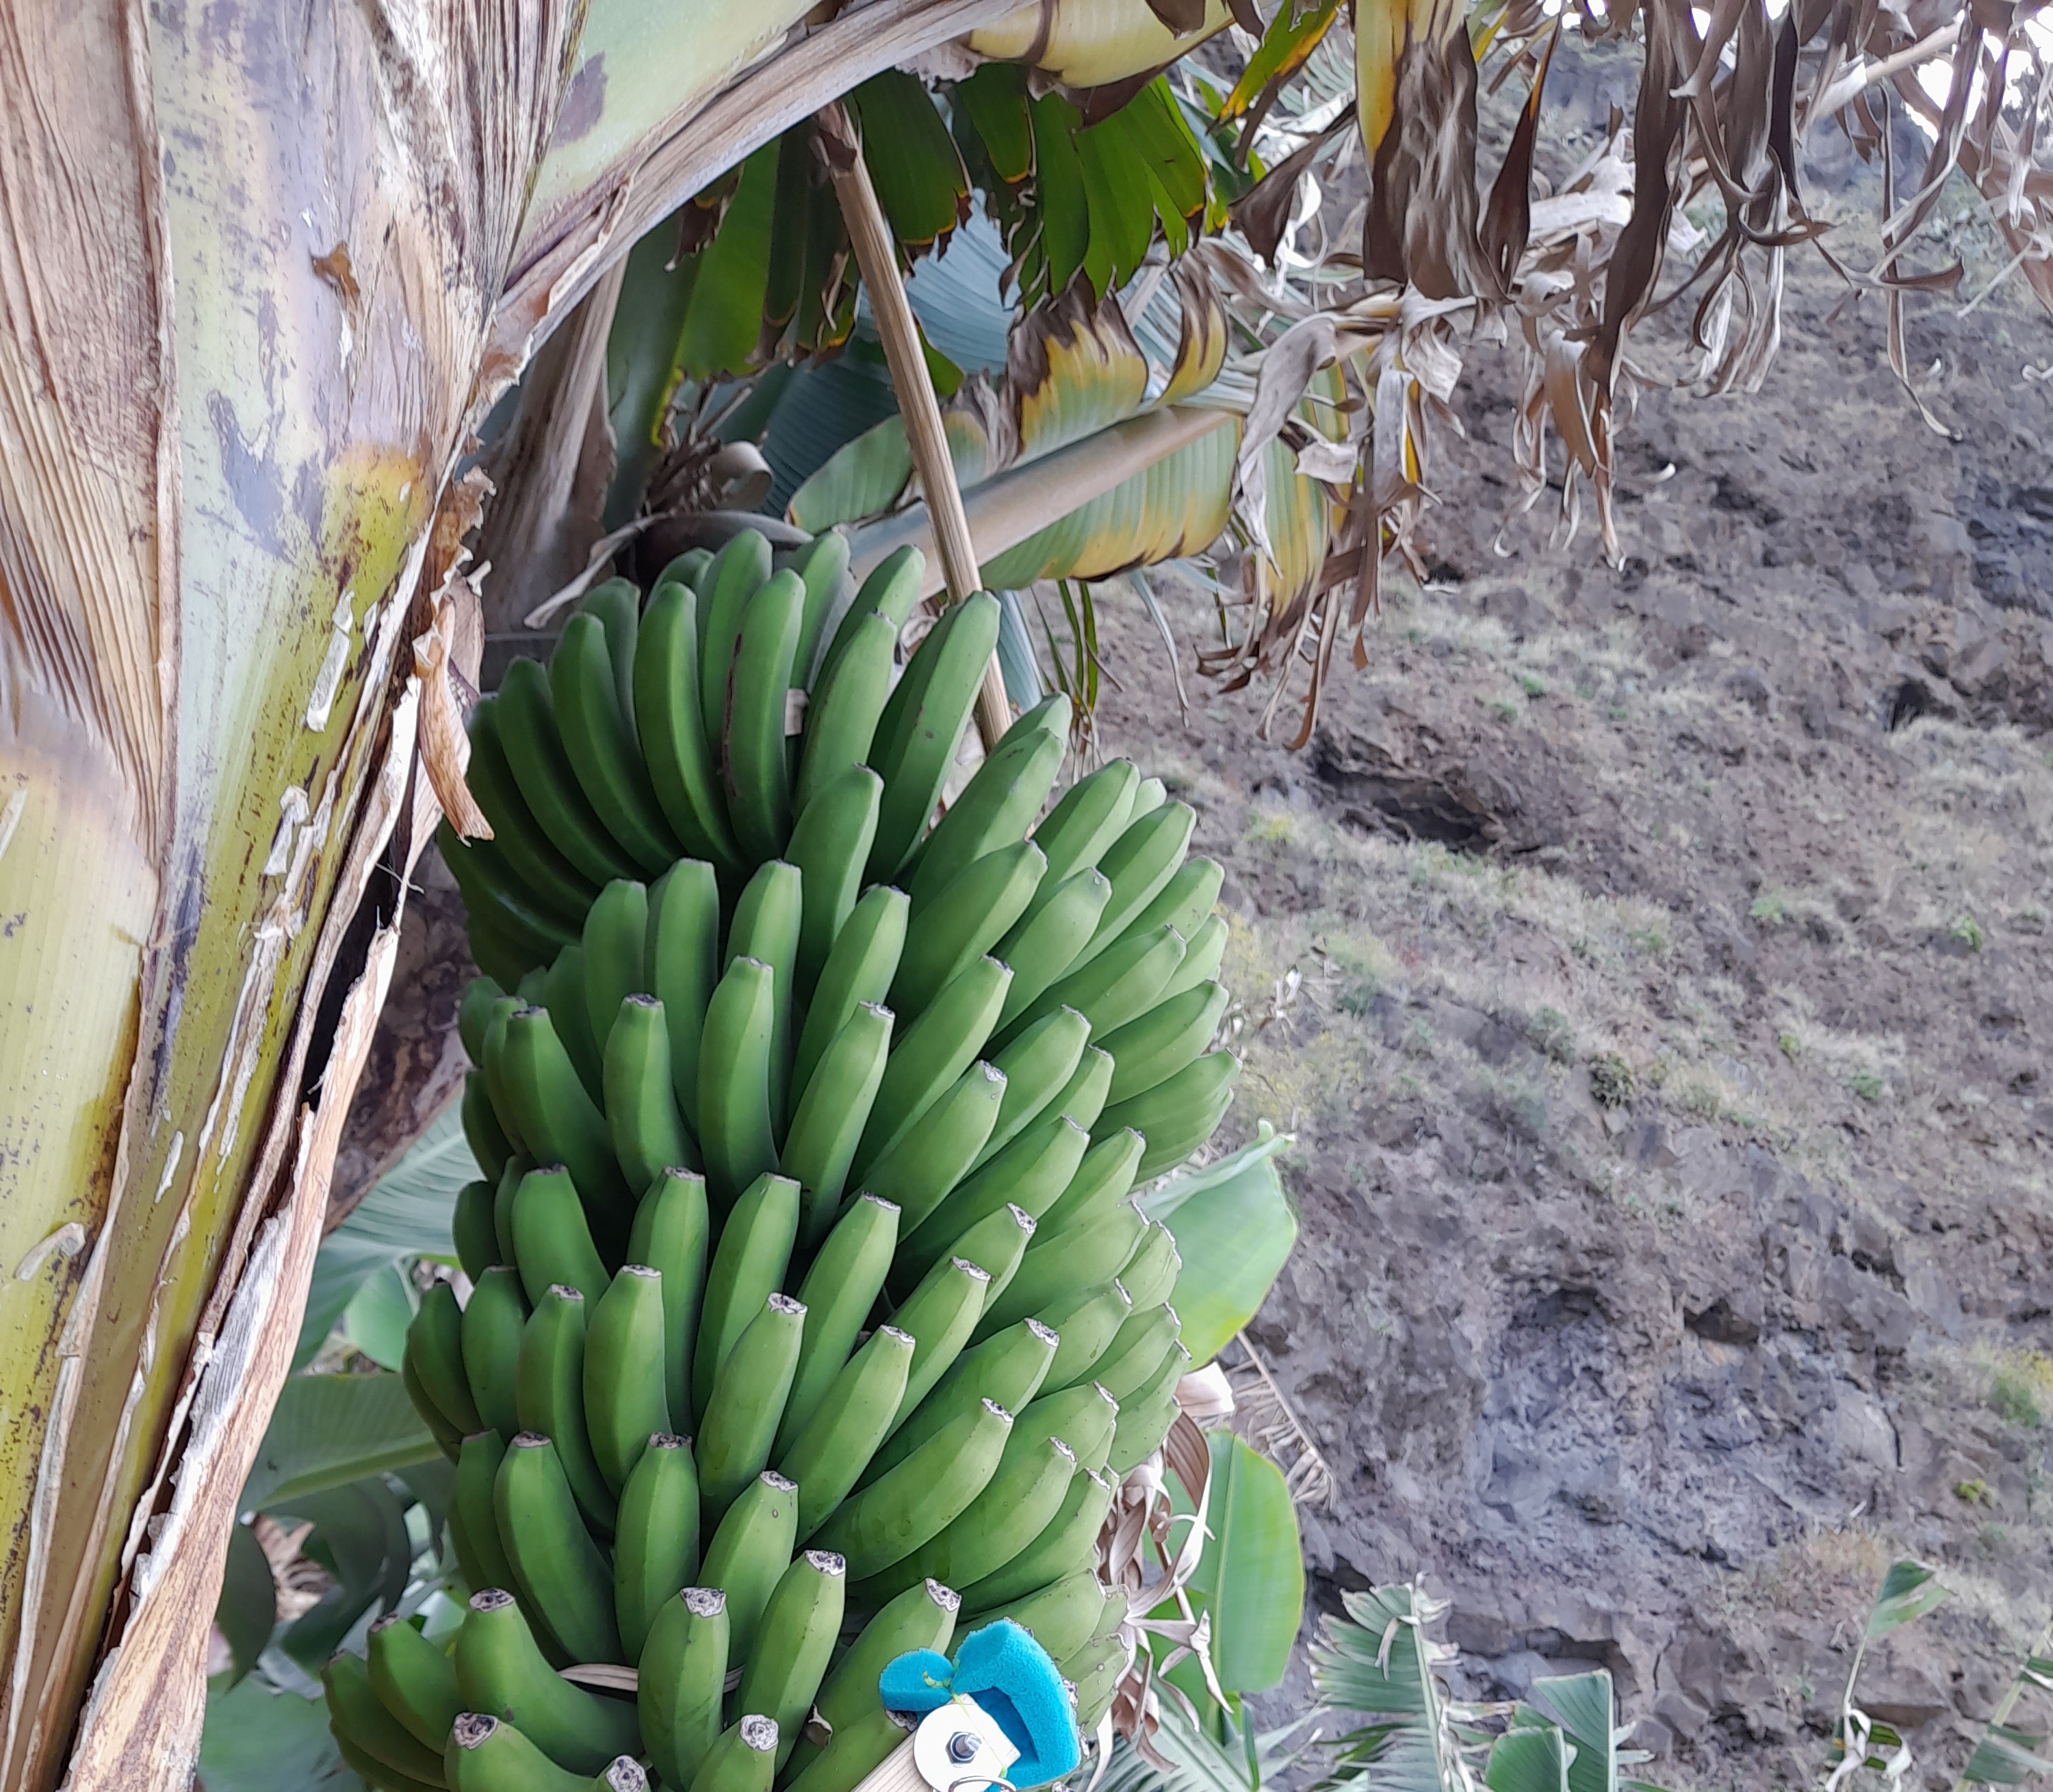
Label: Keep